Hounsfield scale

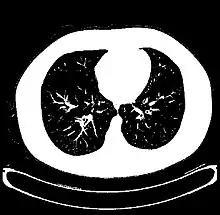
CT scan of the thorax with window level set to -700 HU (lung)

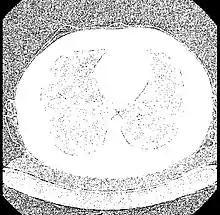
CT scan of the thorax with window level set to -1,000 HU (air)

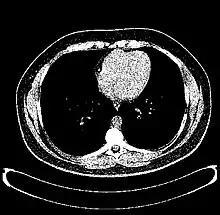
CT scan of the thorax with window level set to 0 HU (water)

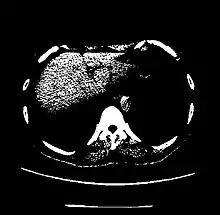
CT scan of the thorax with window level set to 60 HU (liver)

HU-based differentiation of material applies to medical-grade dual-energy CT scans but not to cone beam computed tomography (CBCT) scans, as CBCT scans provide unreliable HU readings.